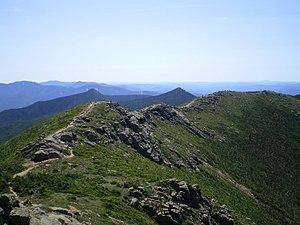
Le chaînon Franconia est un chaînon des montagnes Blanches dans le New Hampshire, aux États-Unis.
Le sentier des Appalaches est un sentier de randonnée pédestre parcourant les Appalaches sur la côte Est des États-Unis.